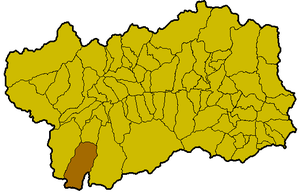
Localisation de la commune de Rhêmes-Notre-Dame à l'intérieur de la Vallée d'Aoste. Italiano: Posizione del comune di Rhêmes-Notre-Dame all'interno della Valle d'Aosta.
Rhêmes-Notre-Dame est une commune alpine située dans le haut Val de Rhêmes, en Vallée d'Aoste, en Italie du Nord-Ouest.